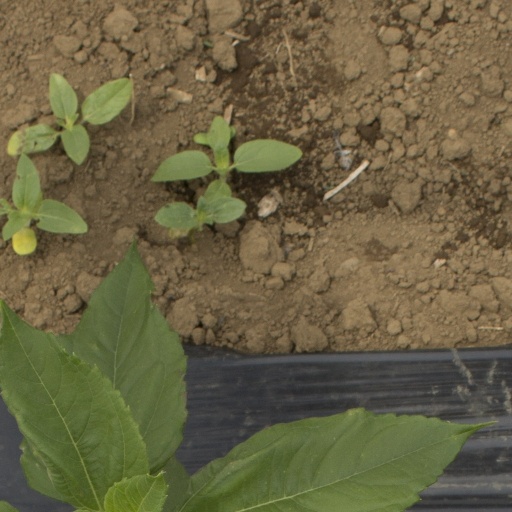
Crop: Jerusalem artichoke